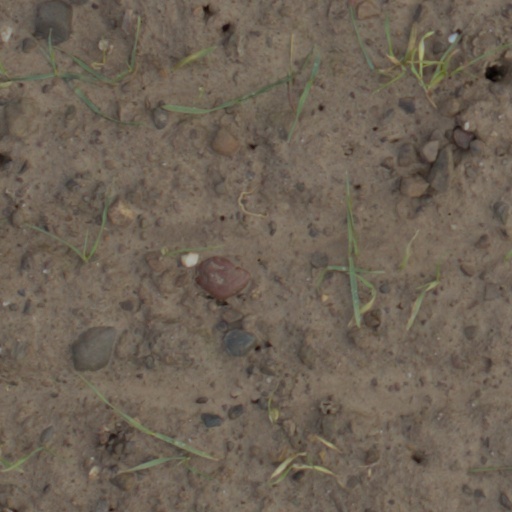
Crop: wheat